Kathryn Bigelow

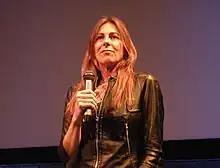
Bigelow speaking at the Seattle International Film Festival in 2009

Bigelow next directed "The Hurt Locker", which was first shown at the Venice Film Festival in September 2008, was the Closing Night selection for Maryland Film Festival in May 2009, and theatrically released in the US in June 2009. It qualified for the 2010 Oscars as it did not premiere in an Oscar-qualifying run in Los Angeles until mid-2009. Set in post-invasion Iraq, the film received "universal acclaim" (according to Metacritic) and a 97% "fresh" rating from the critics aggregated by Rotten Tomatoes. The film stars Jeremy Renner, Brian Geraghty and Anthony Mackie, with cameos by Guy Pearce, David Morse and Ralph Fiennes. She won the Directors Guild of America award for Outstanding Directorial Achievement in Motion Pictures (becoming the first woman to win the award) and also received a Golden Globe Award for Best Director nomination losing to James Cameron for "Avatar" (2009). In 2010, she won the award for Best Director and "The Hurt Locker" won Best Picture at the 63rd British Academy Film Awards.